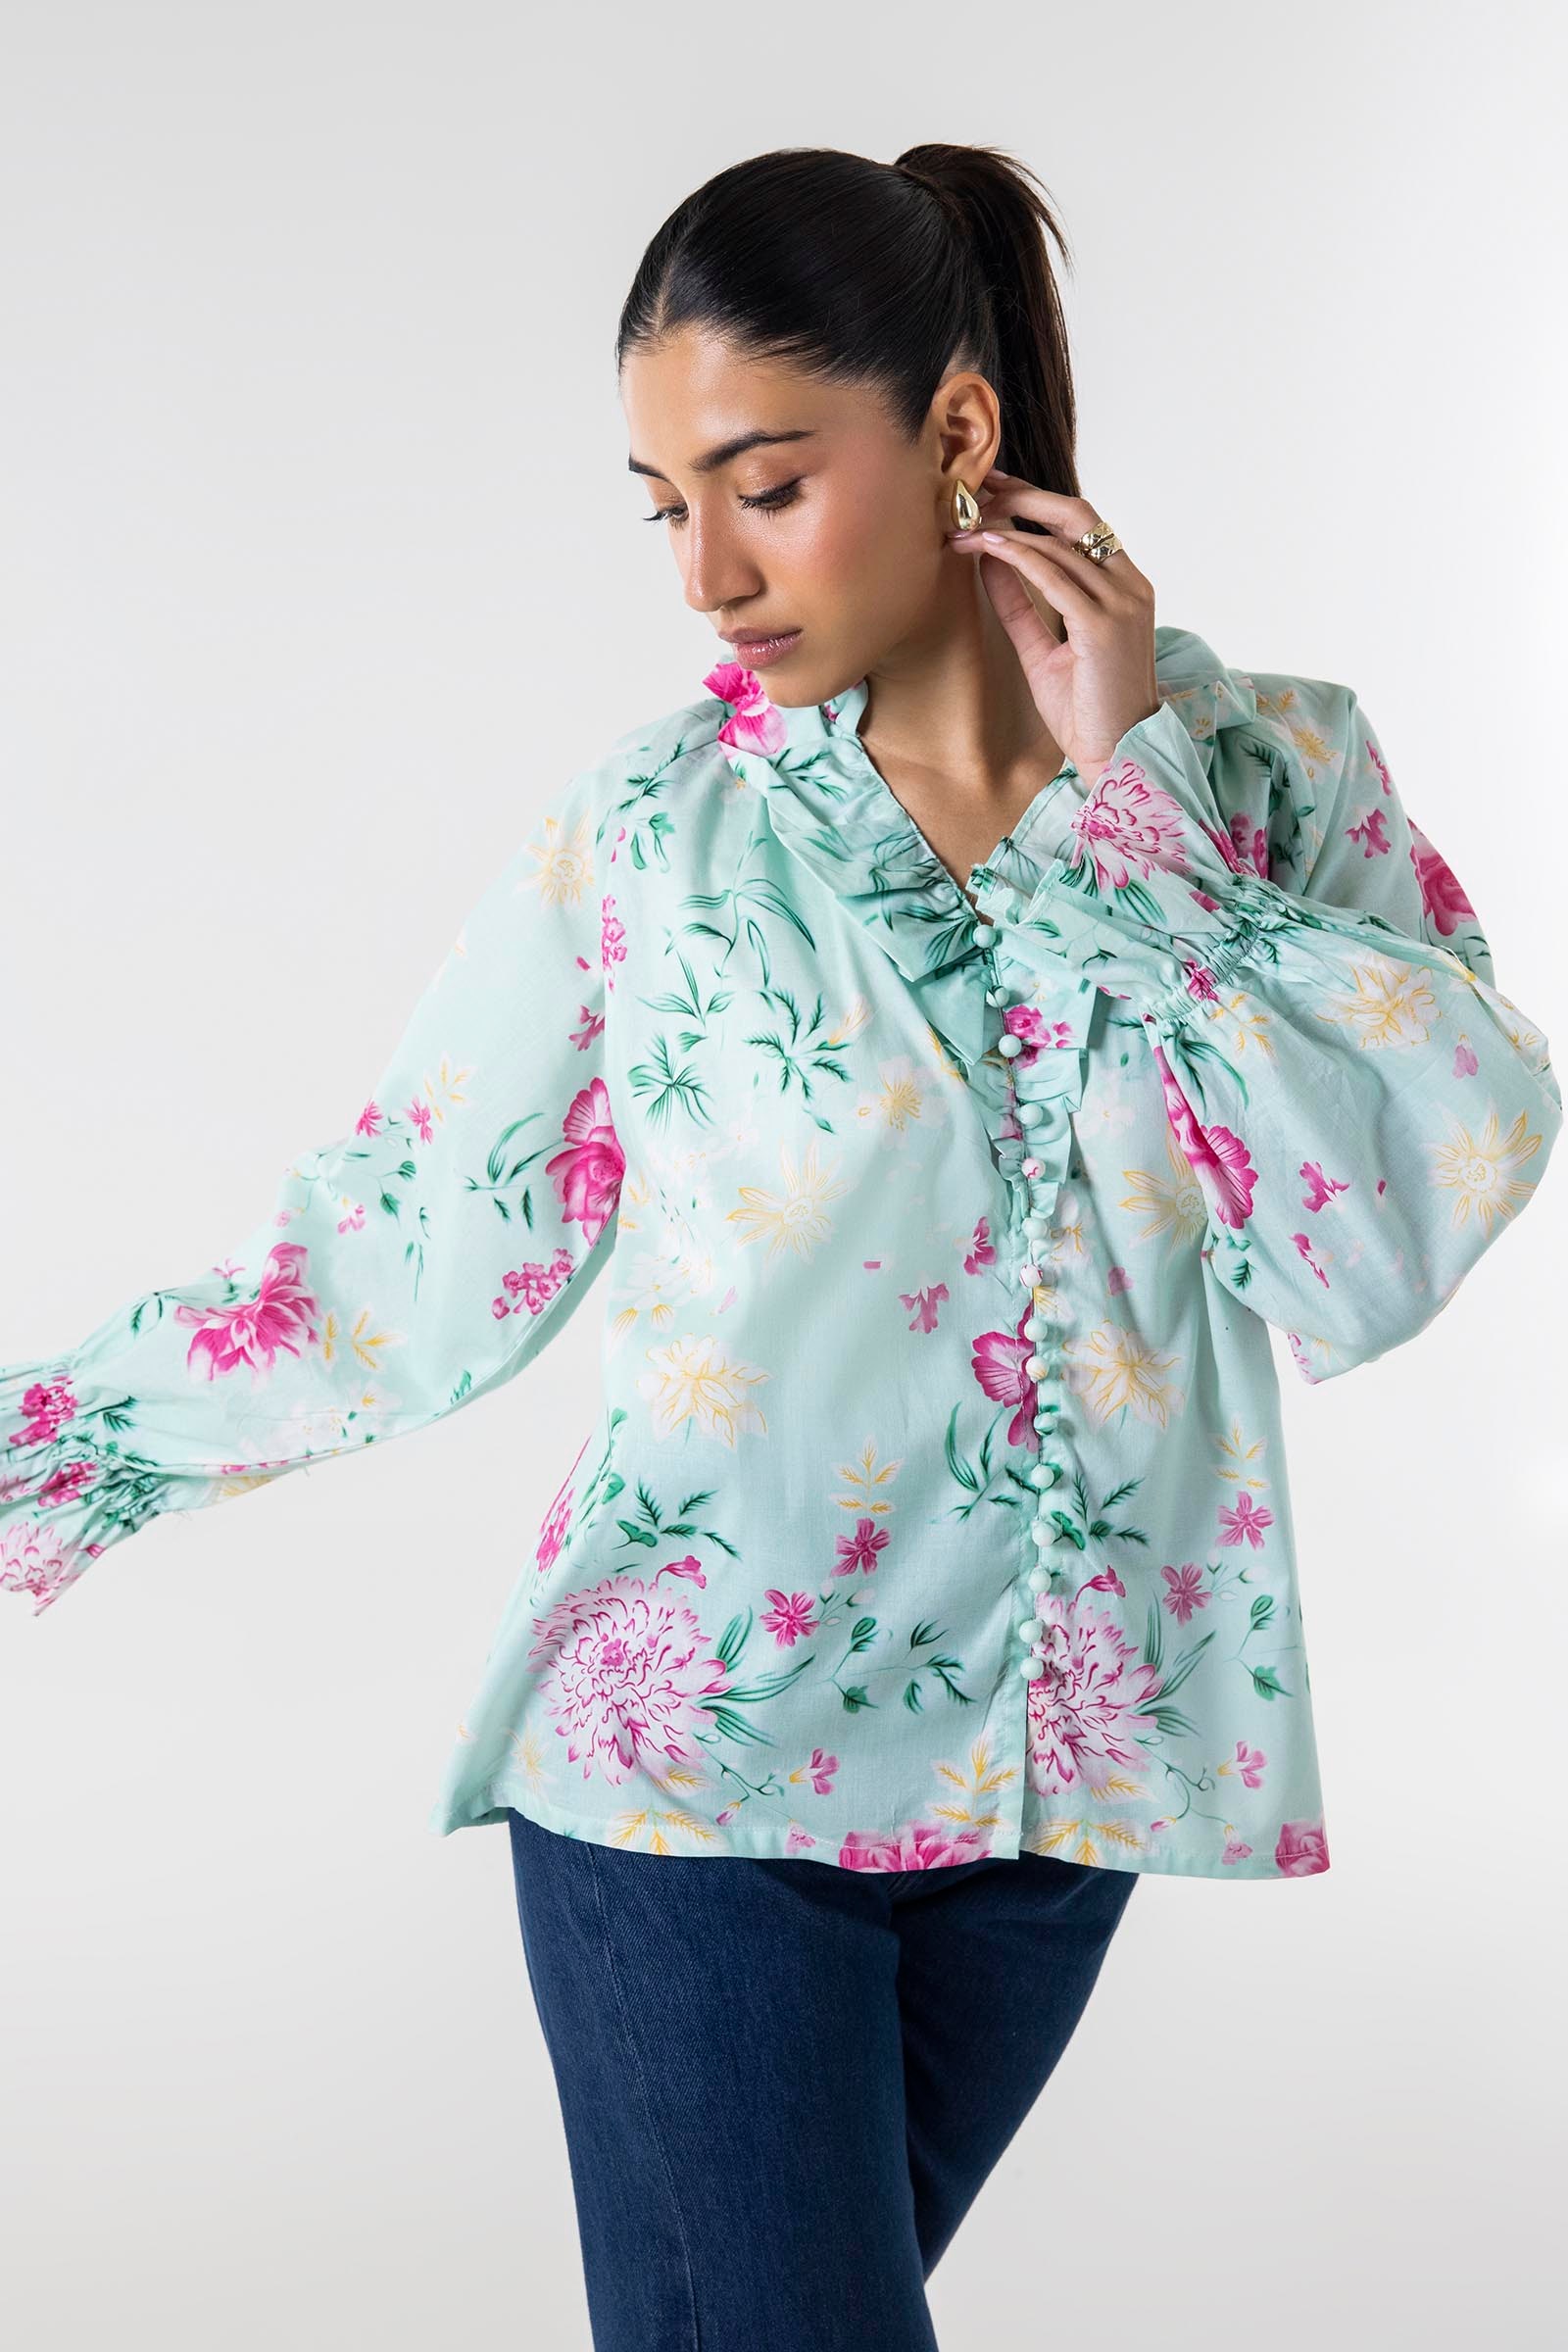
mint multi floral print long sleeve top